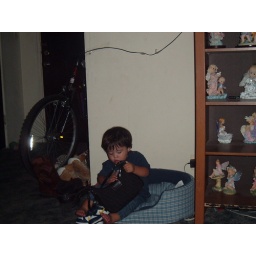
Dre in cat bed